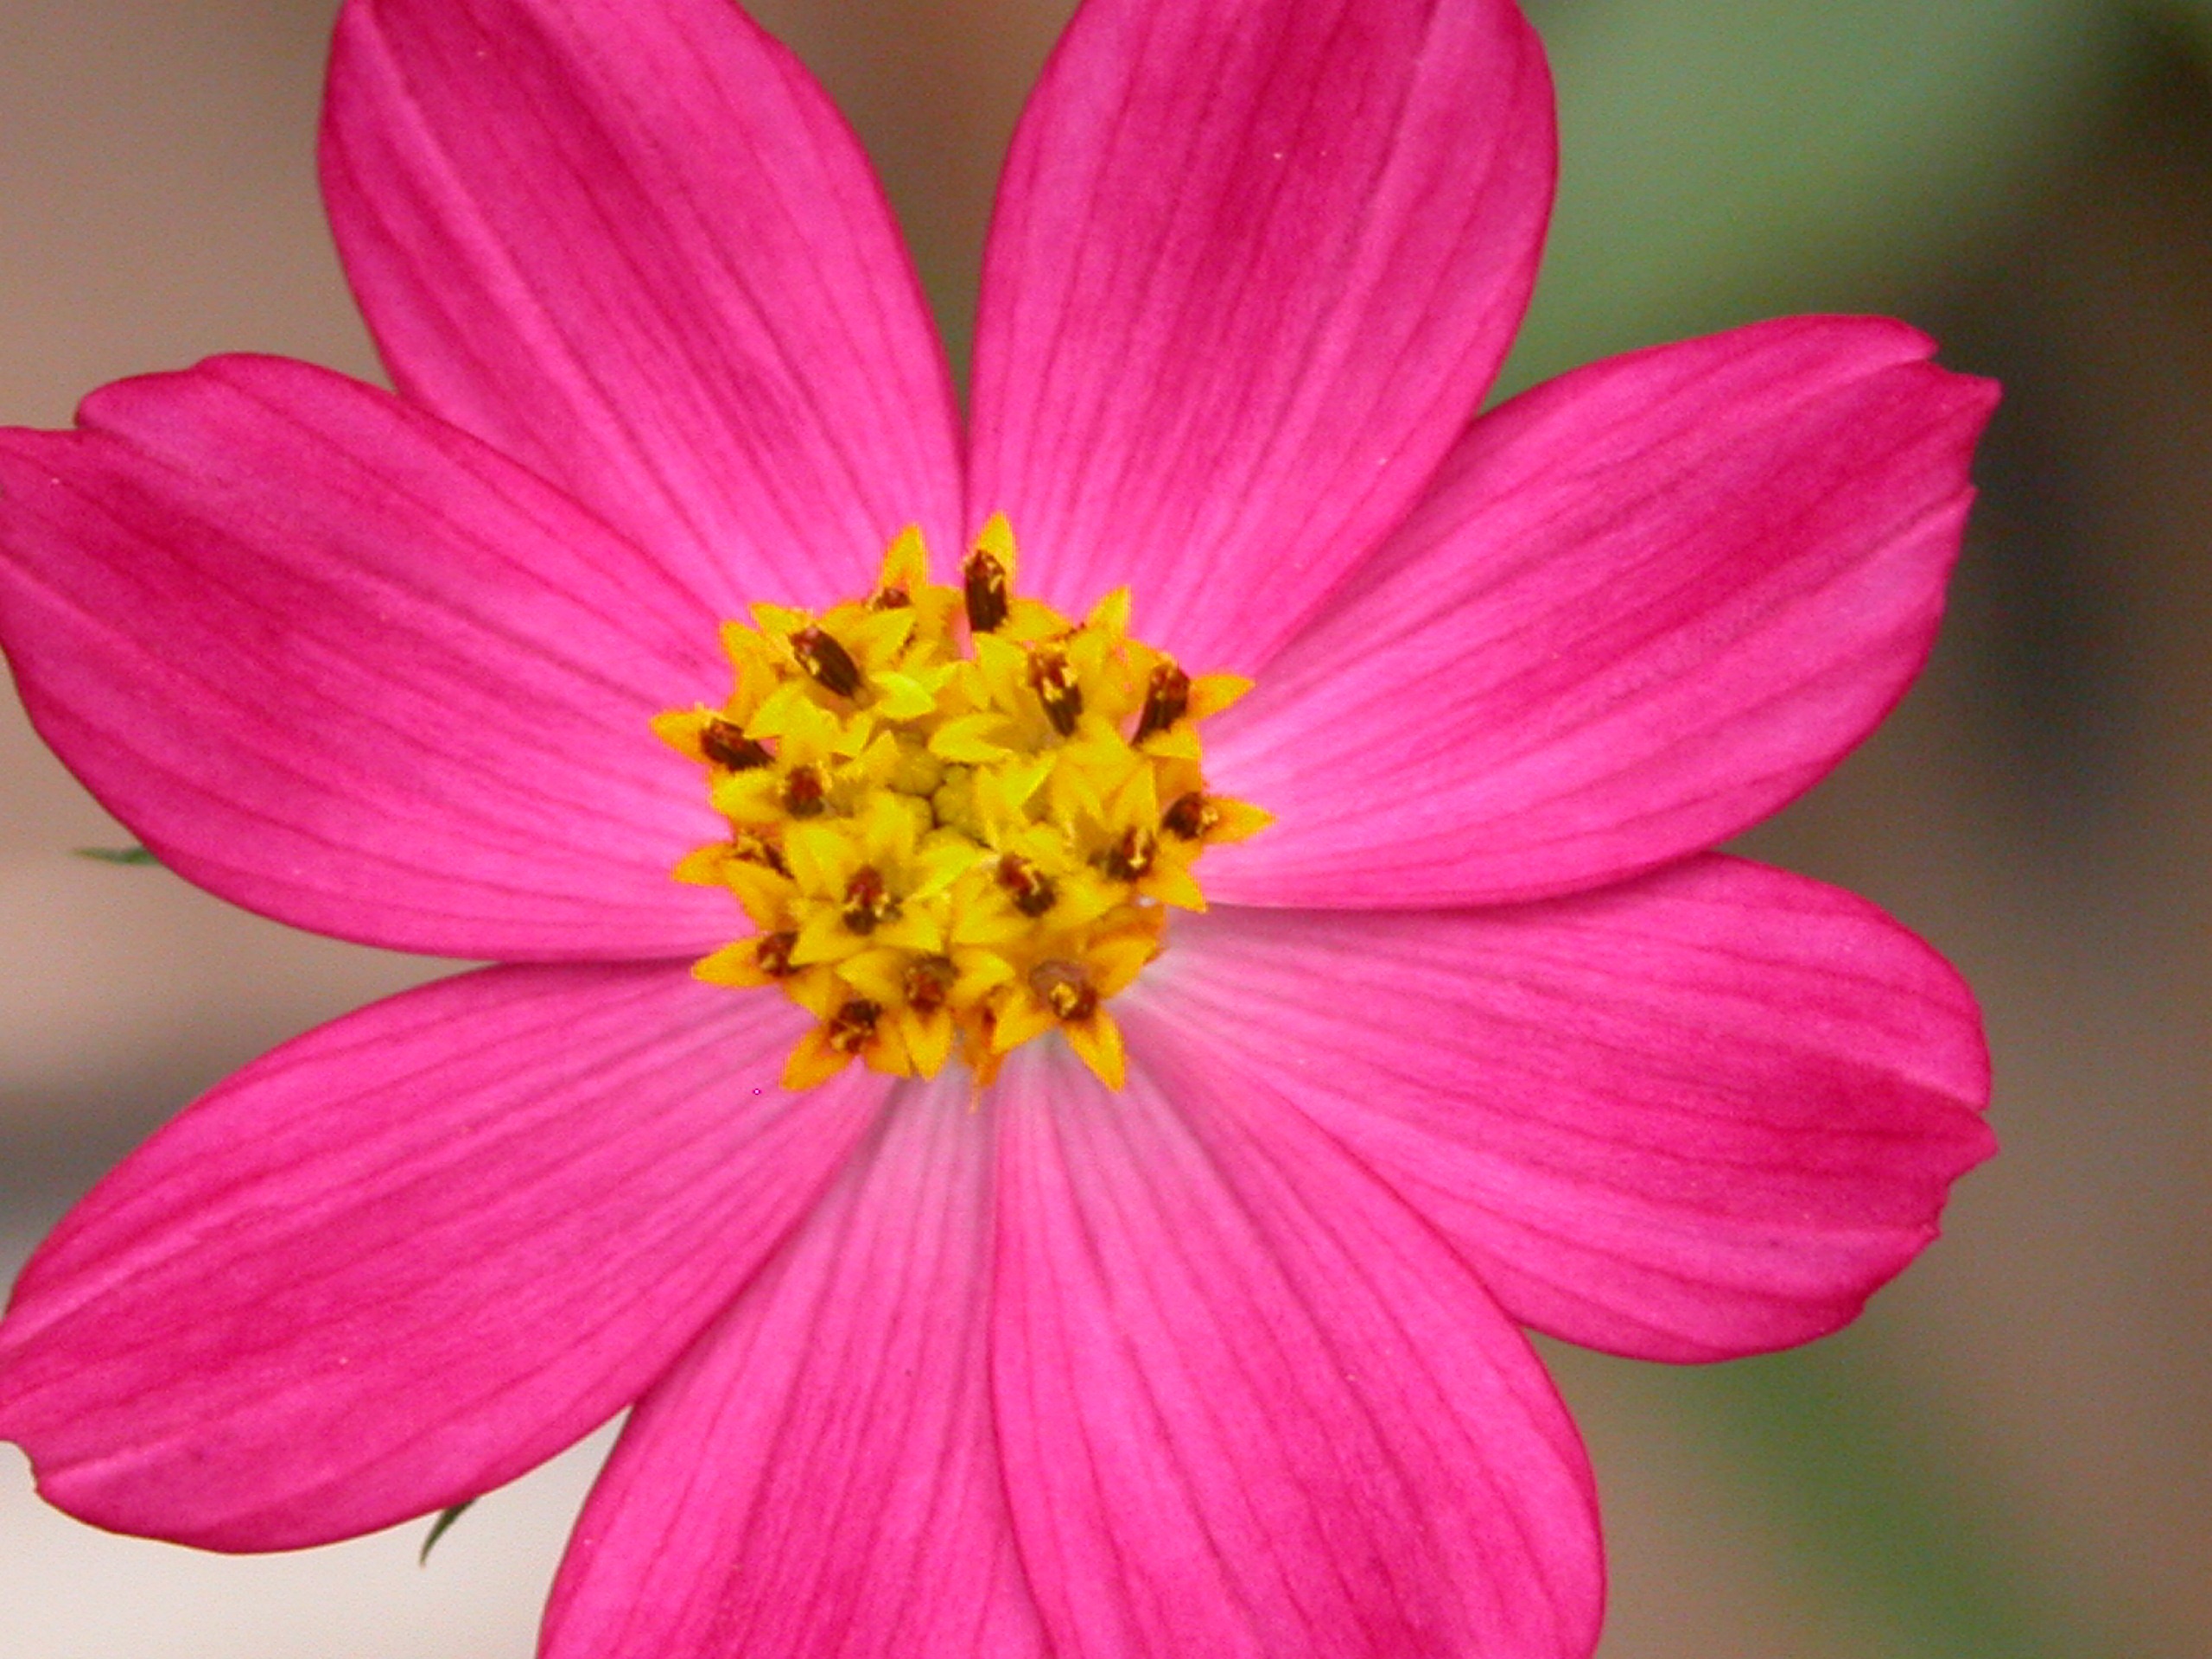
nature, blossom, plant, cosmos, flower, petal, pink, flora, close up, dahlia, fuscia, macro photography, flowering plant, daisy family, annual plant, plant stem, land plant, garden cosmos